Donald Nelson

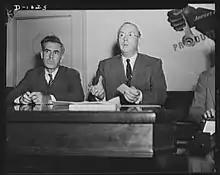
Henry A. Wallace, Chairman, and Donald M. Nelson, Executive Director, of SPAB after its first meeting

Donald Marr Nelson (1888–1959) was an American business executive and public servant, serving as the executive vice president of Sears Roebuck before accepting the position of director of priorities of the United States Office of Production Management (1941–1942). In 1942 Nelson became chairman of the War Production Board (1942–1944) when it replaced the OPM. He later served for two years (1945–1947) as president of the Society of Independent Motion Picture Producers.